History of Svalbard

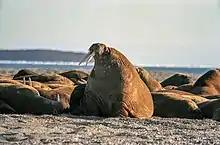
Walrus colony on Nordaustlandet

The first hunting expedition, to Bjørnøya, was organized by the Muscovy Company led by Steven Bennet in 1604. Although they found thousands of walrus, they were only able to kill a few because of their lack of experience. The following year he was more successful and returned annually until they in a few years had achieved local extinction. After Jonas Poole reported seeing a "great store of whales" off Spitsbergen in 1610, the Muscovy Company sent a whaling expedition to the island under command of Poole and Thomas Edge in 1611. They hired Basque experts to hunt the bowhead whale, but both ships were wrecked and the crews rescued by English interlope. The following year, the Muscovy Company sent a new expedition, but was met by both Dutch and Spanish whalers. The company claimed exclusive rights to the area and sent away the contenders. In 1613, seven armed English ships were sent on the expedition which expelled a few dozen Dutch, Spanish and French vessels.